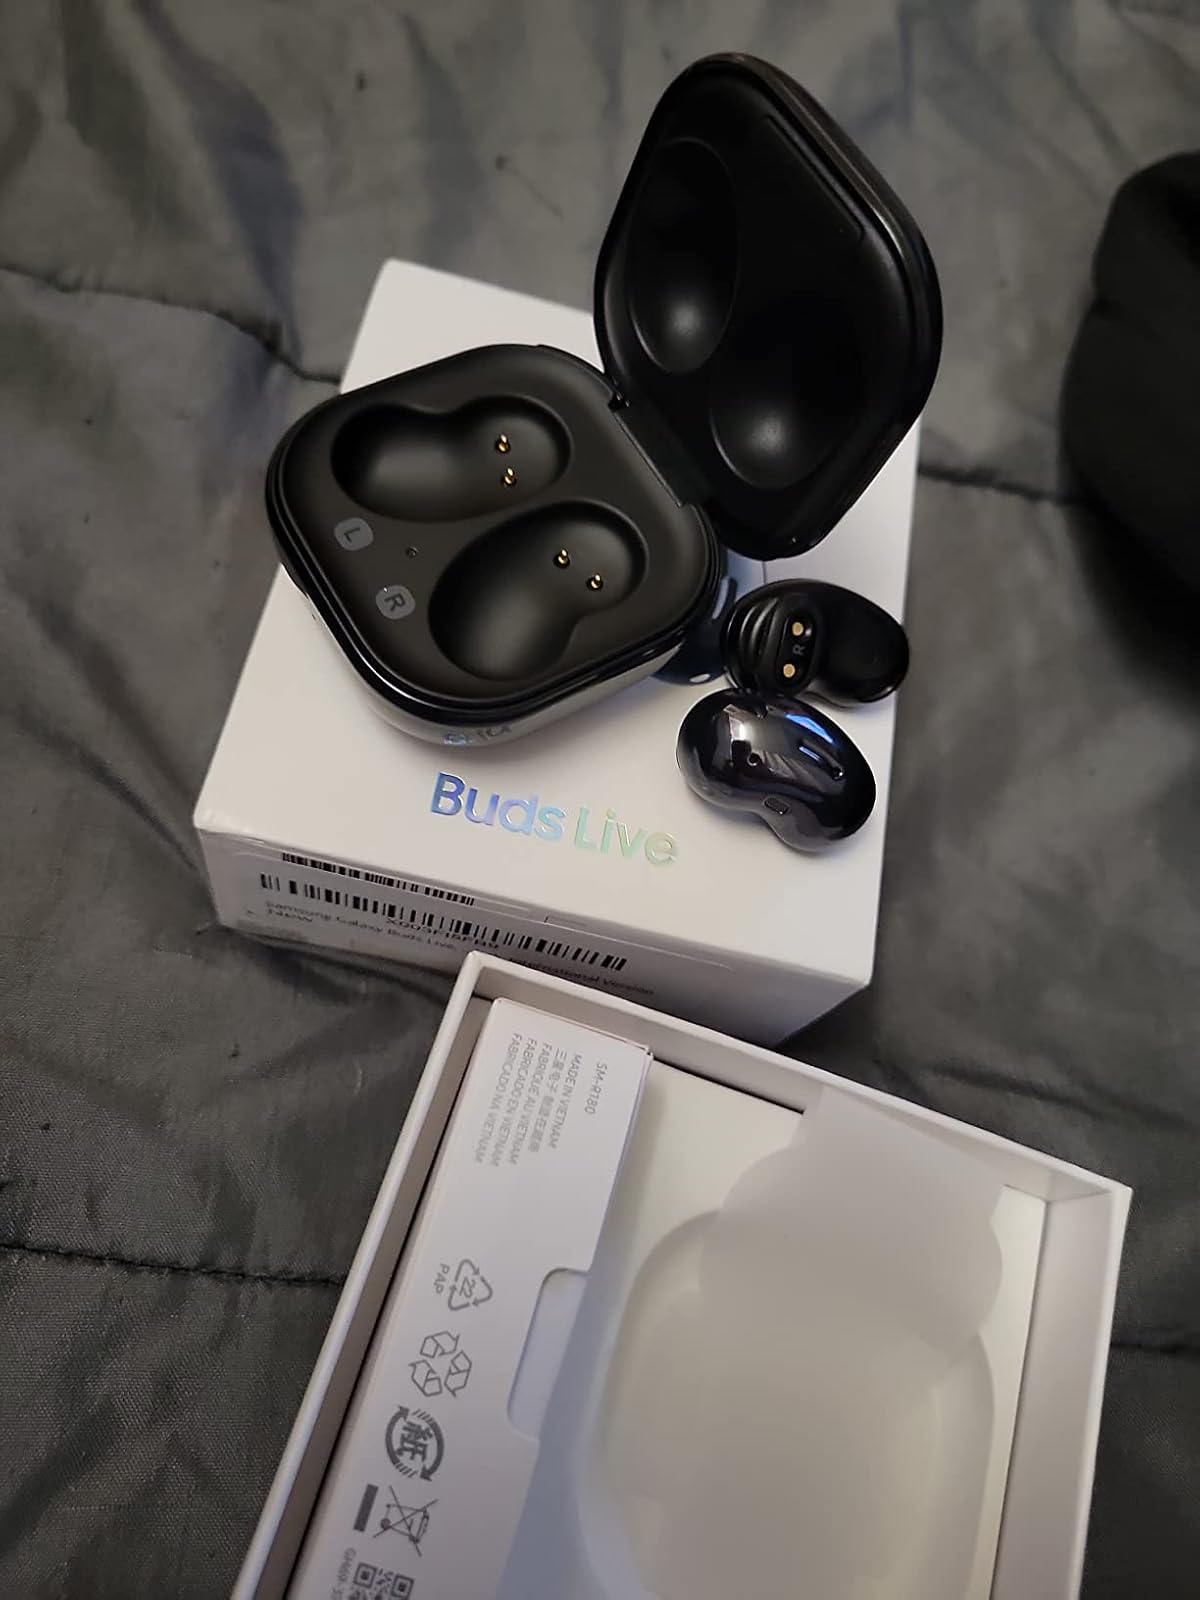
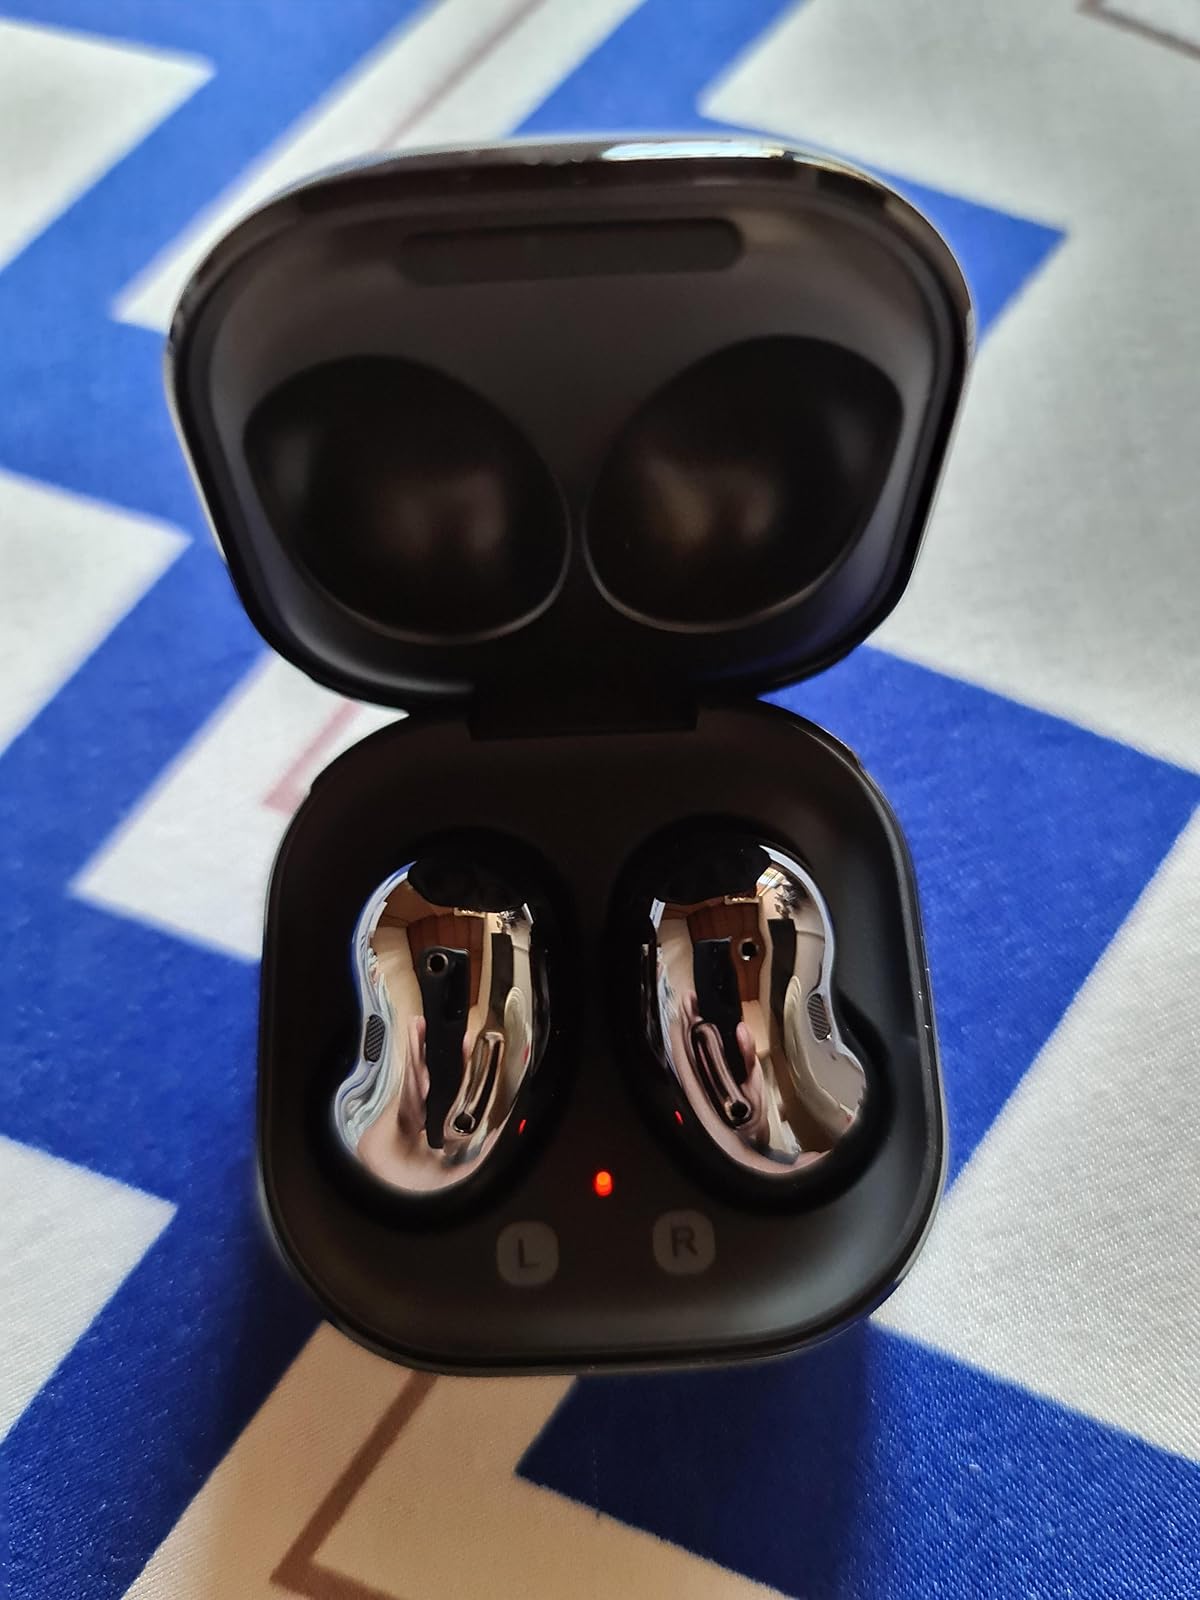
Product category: earbuds
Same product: yes